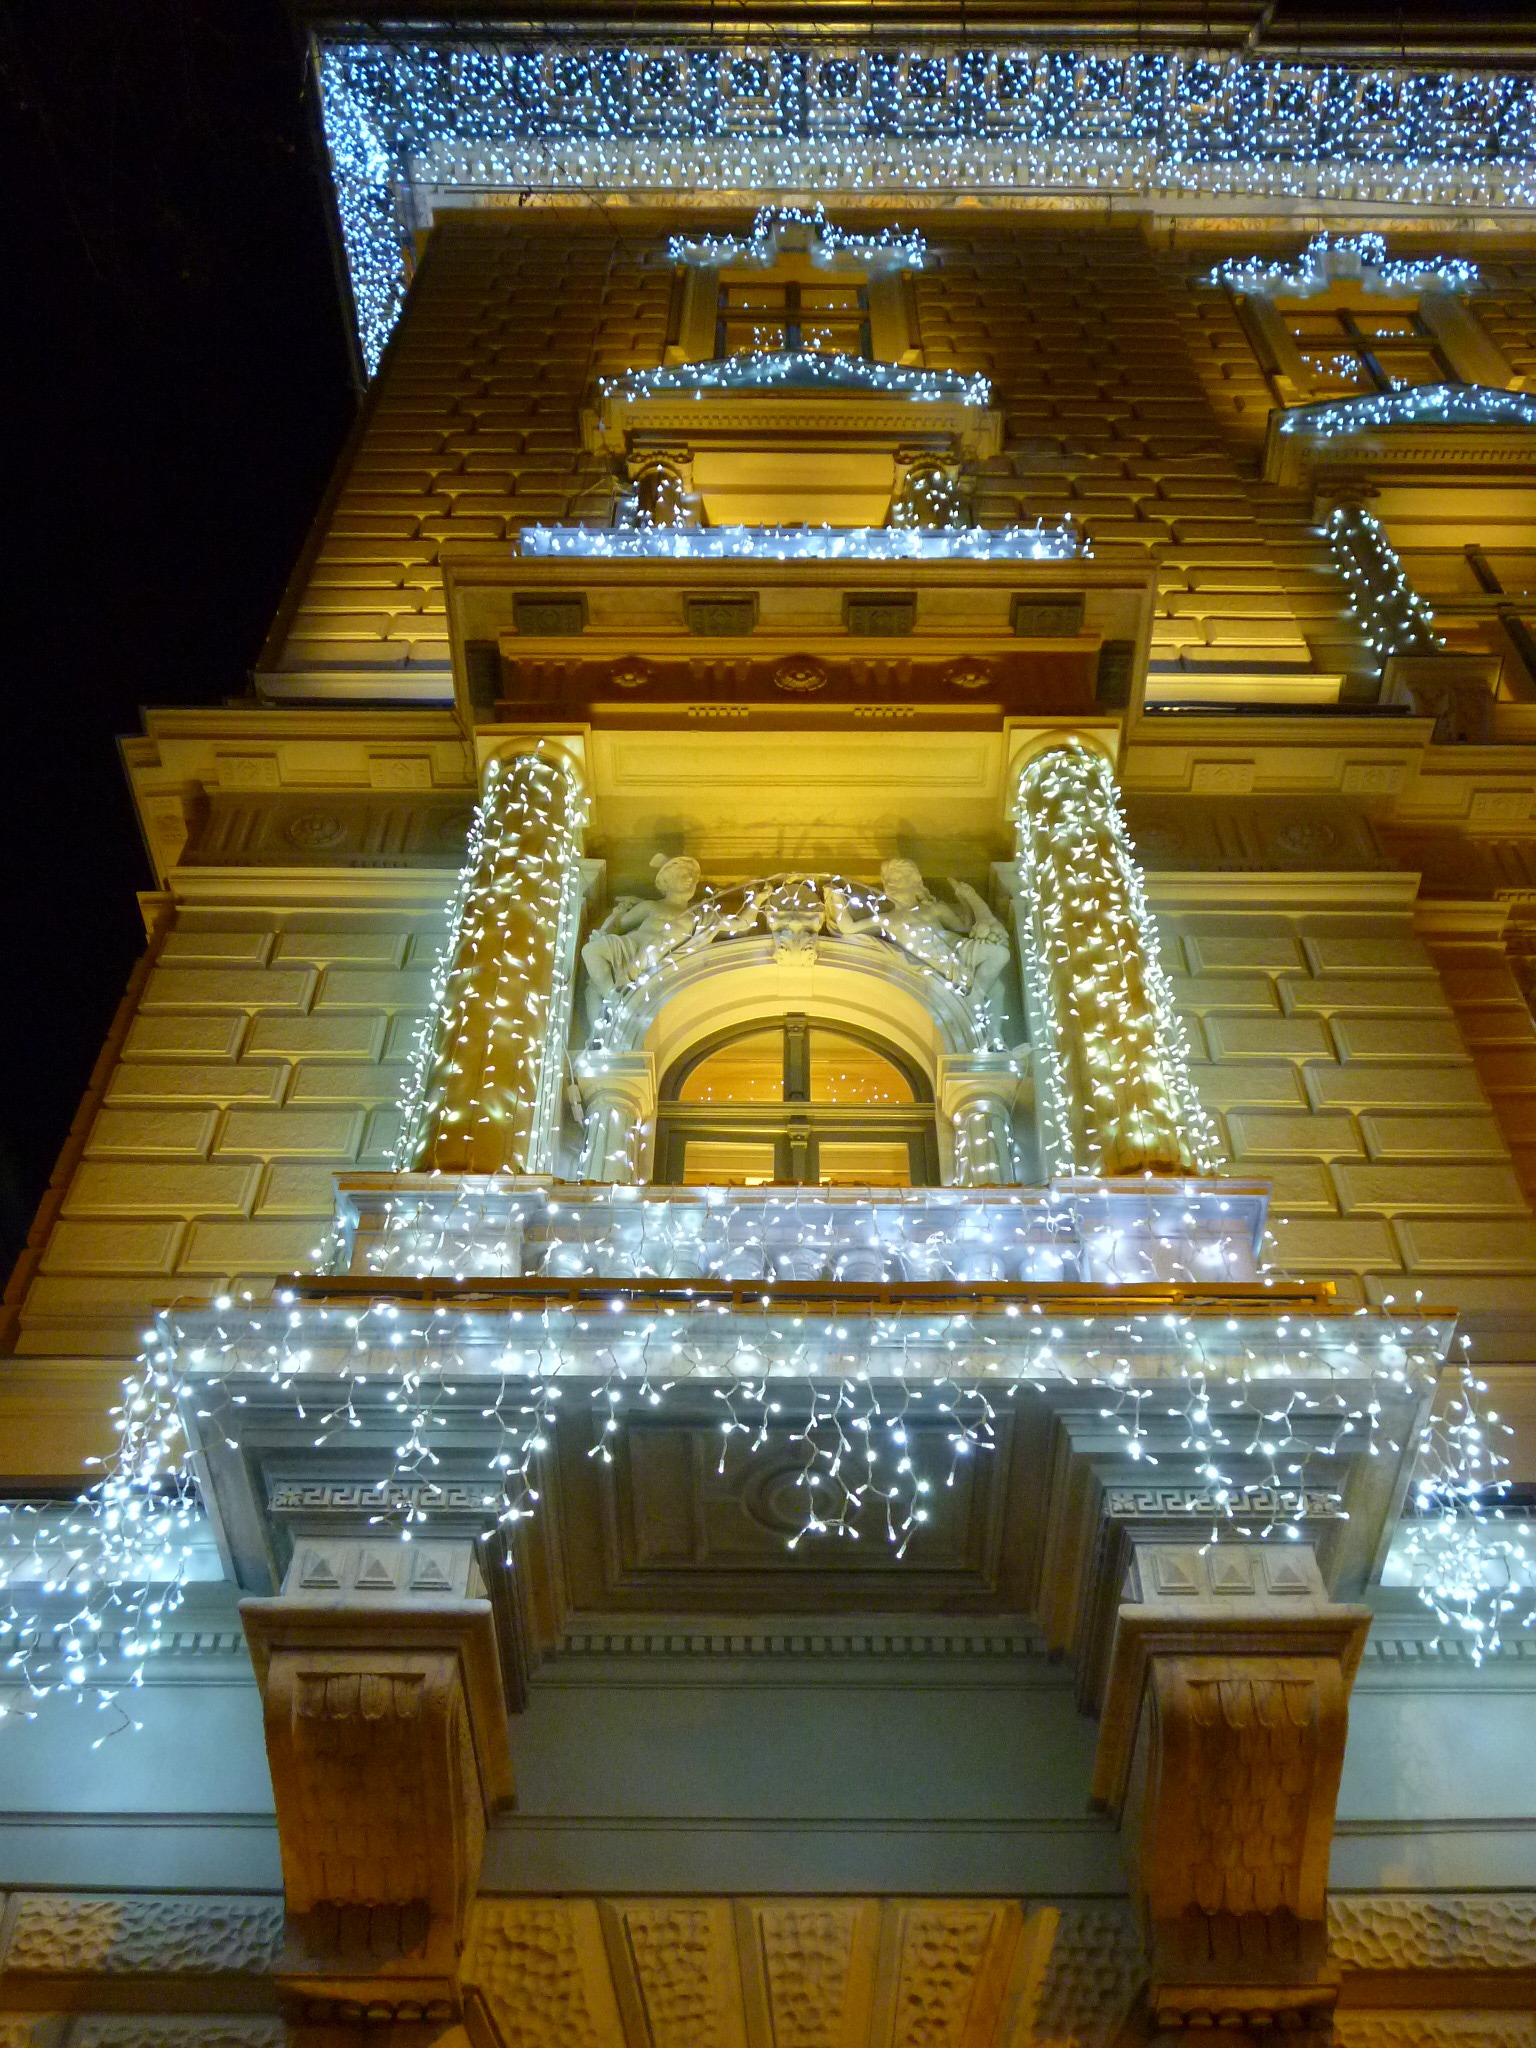
light, building, palace, balcony, color, facade, christmas, place of worship, temple, altar, shrine, budapest, wat, ancient history